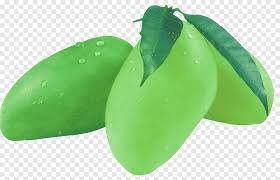
Label: Mango